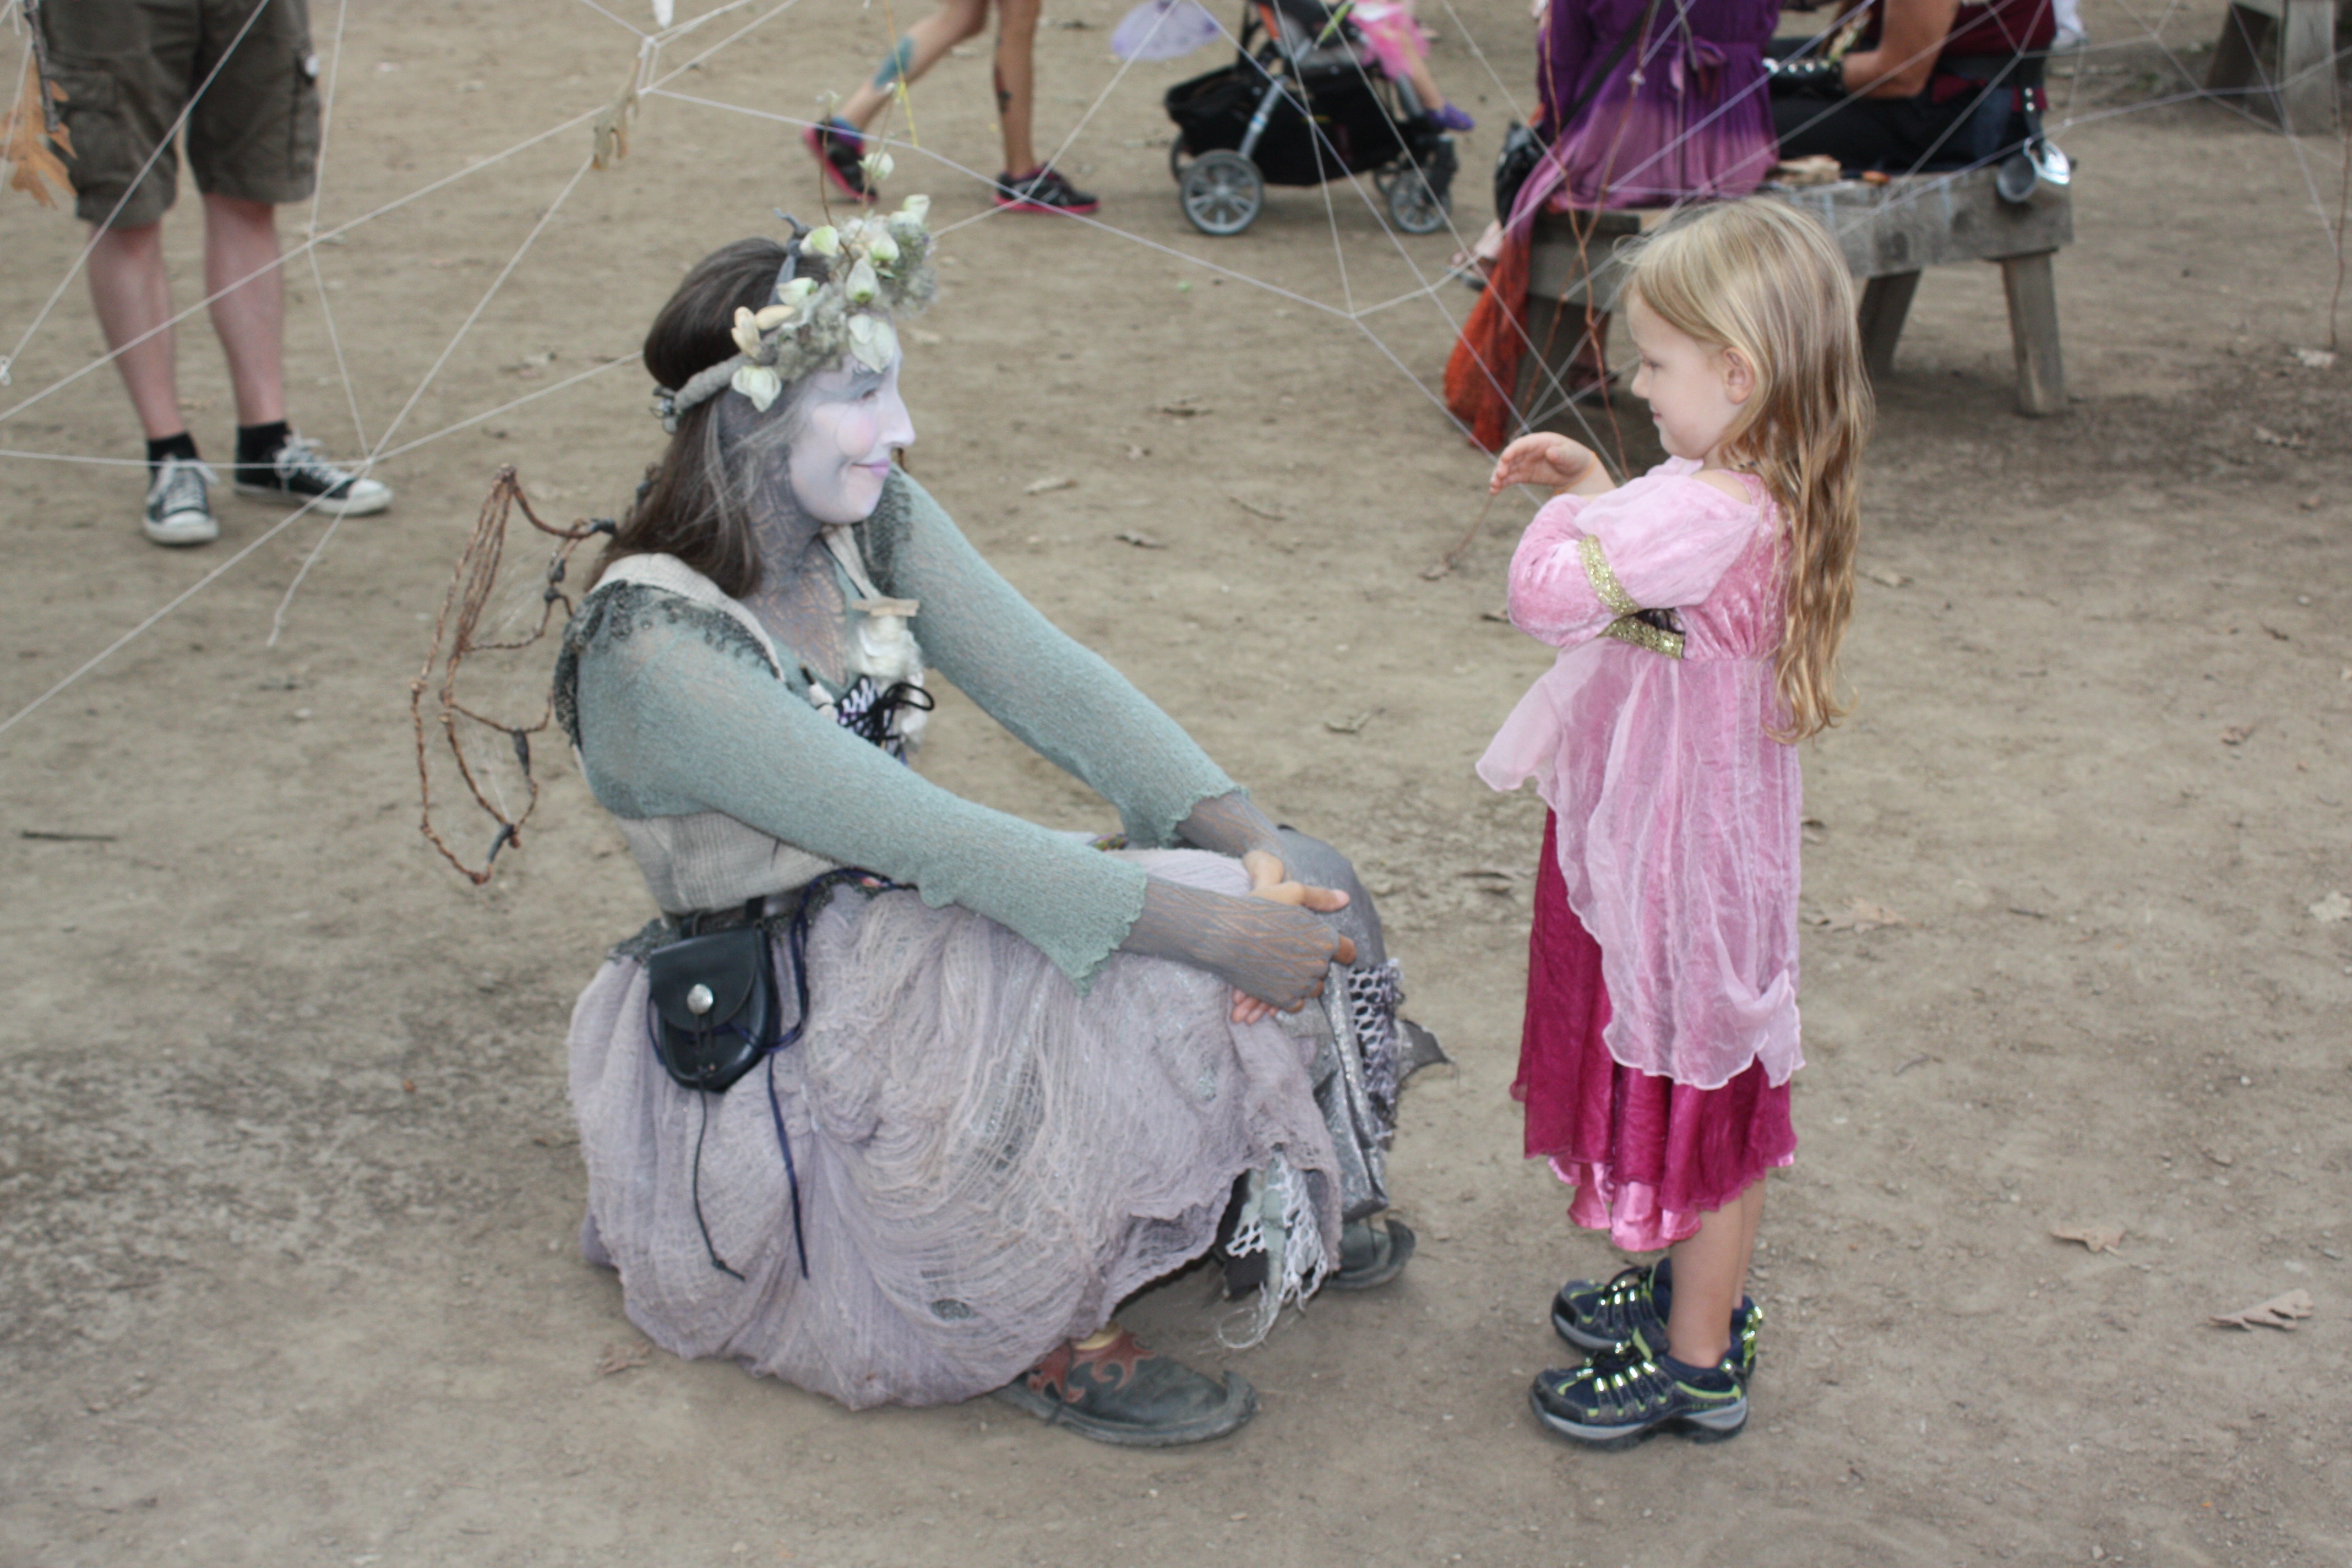
clothing, spider web, festival, story, costume